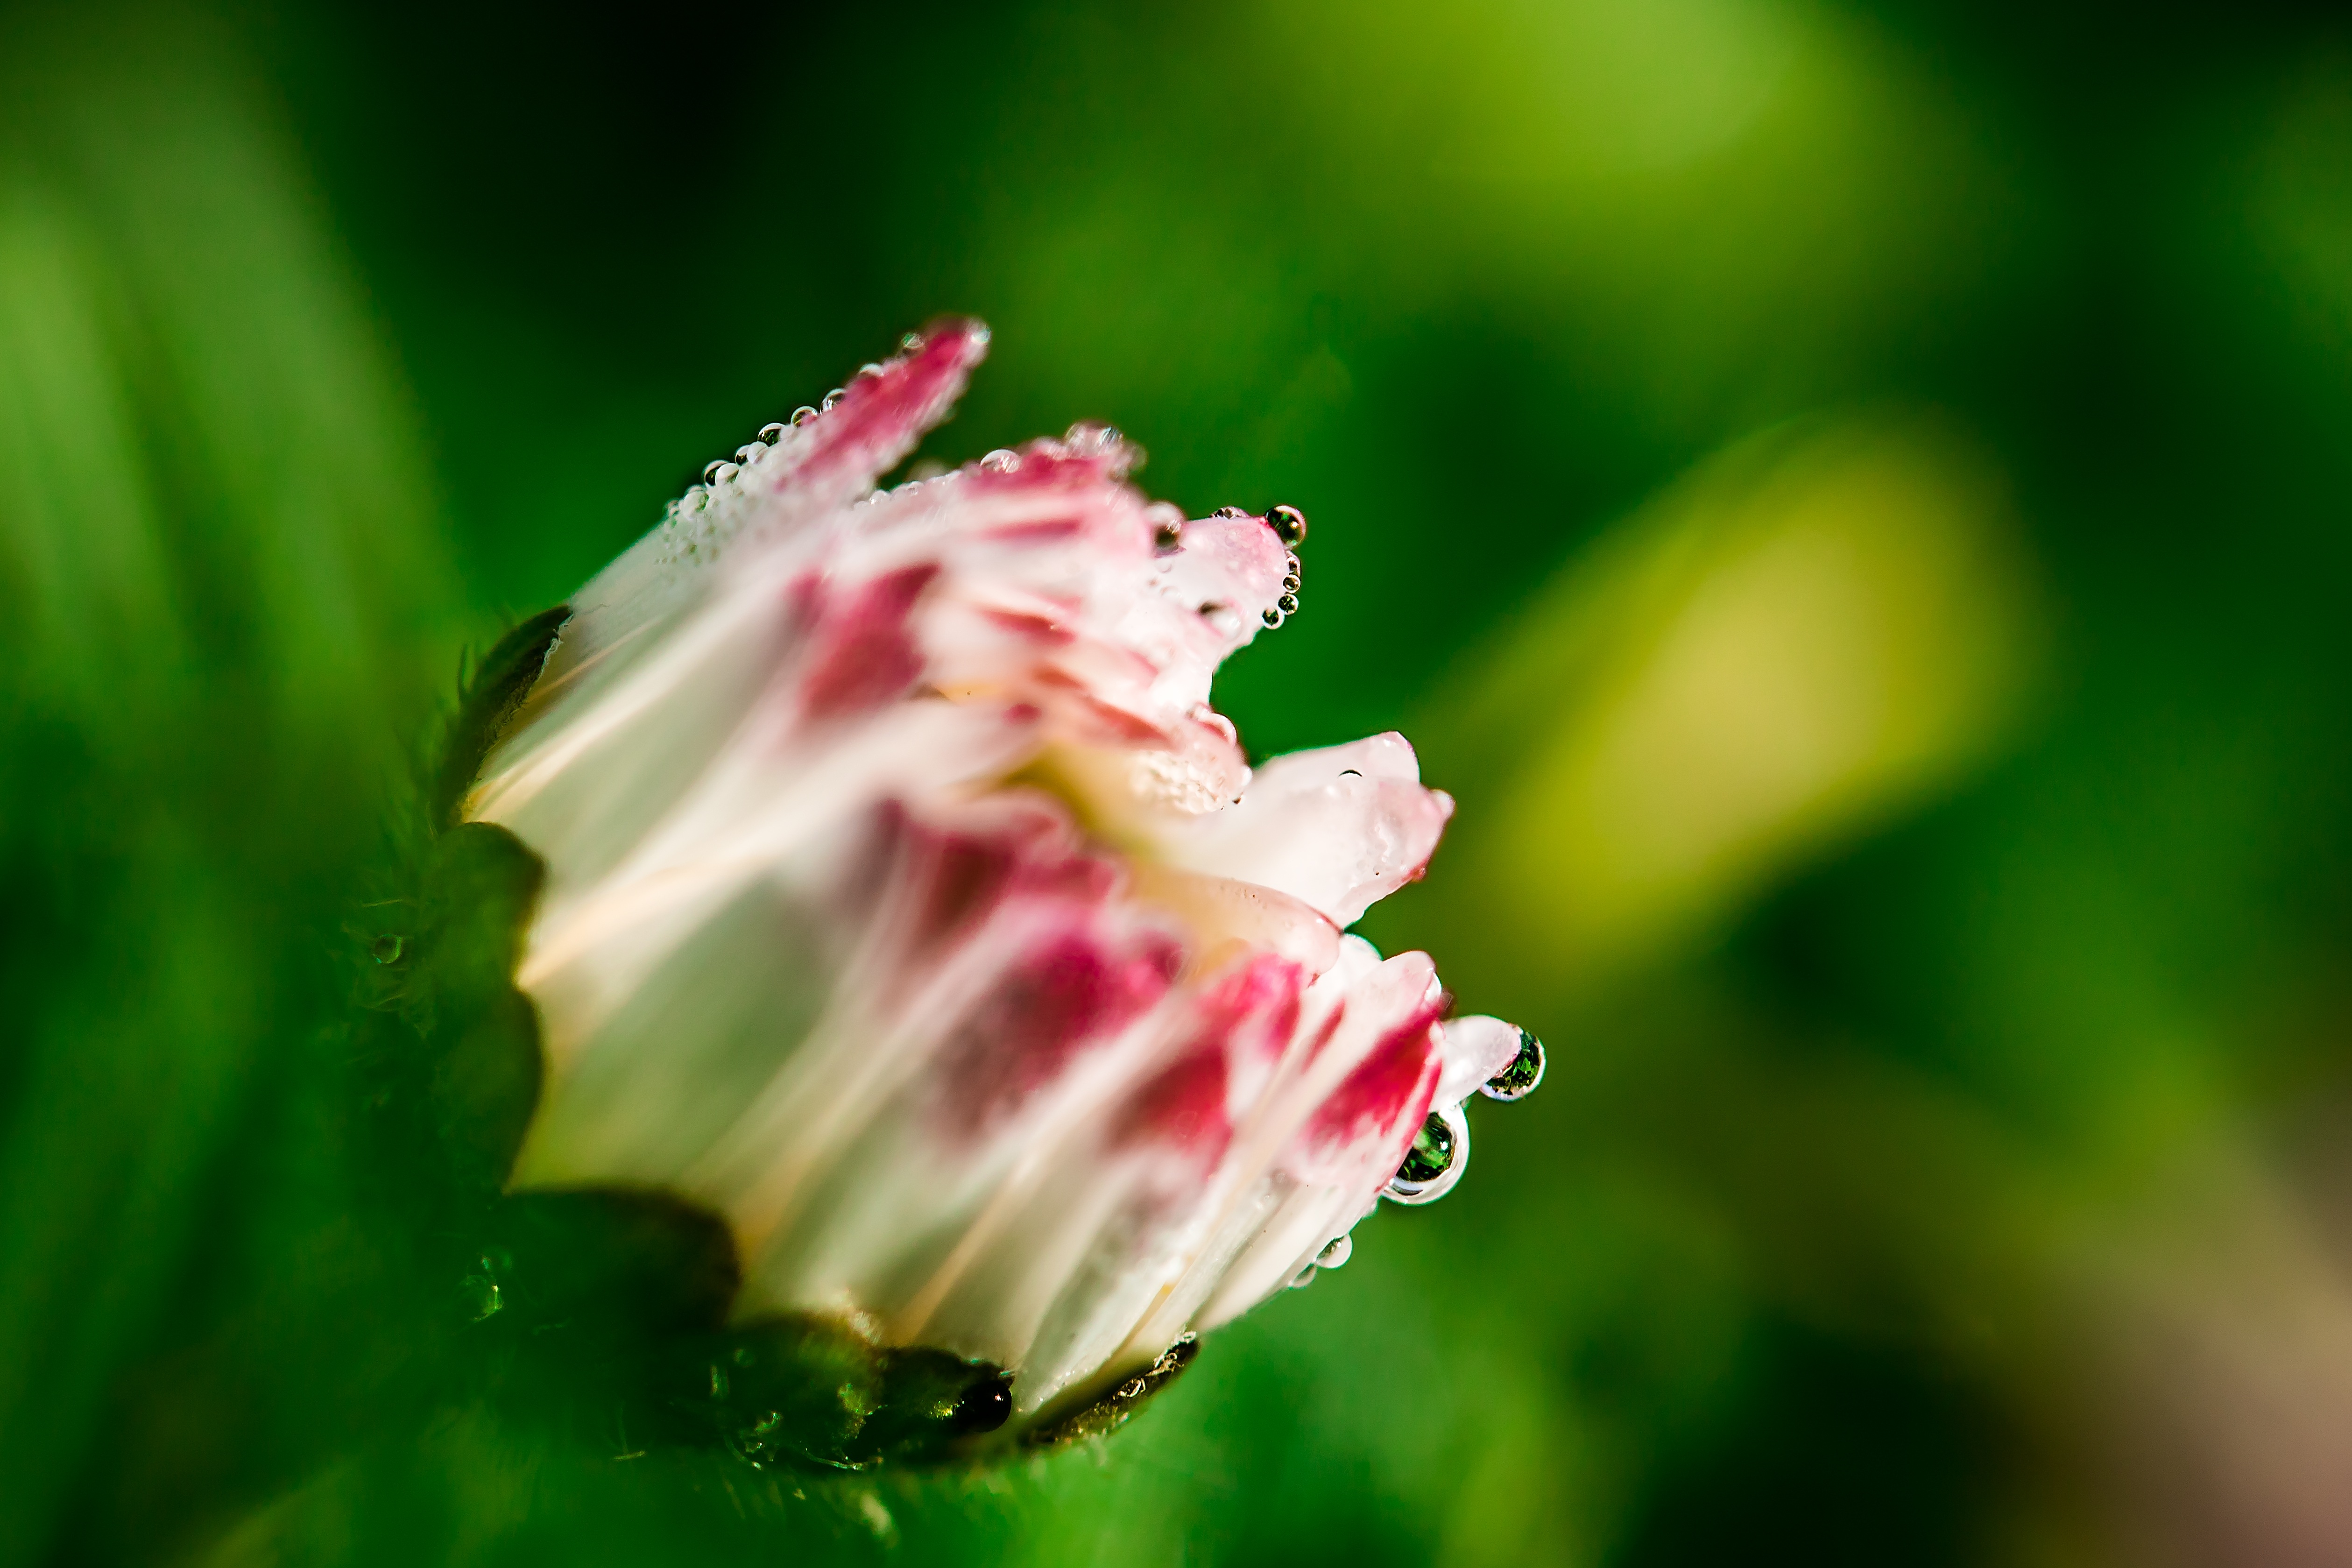
nature, grass, blossom, dew, plant, photography, meadow, sunlight, leaf, flower, petal, raindrop, wet, daisy, green, botany, close, flora, drip, wildflower, close up, dewdrop, rush, bud, moist, drop of water, moisture, morgentau, macro photography, beaded, drops of morning dew, flowering plant, geese flower, bellis philosophy, plant stem, land plant